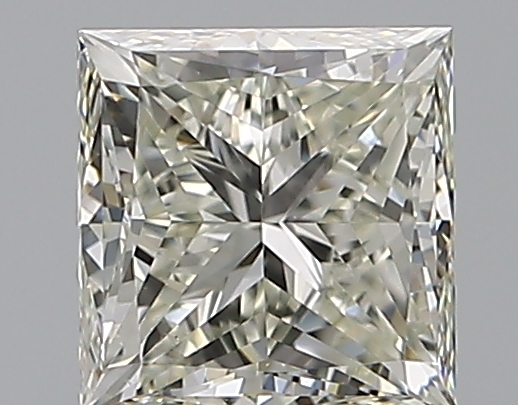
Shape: princess
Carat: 0.71
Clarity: VS2
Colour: K
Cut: VG
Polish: EX
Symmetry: VG
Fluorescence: N
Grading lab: GIA
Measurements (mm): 4.75 x 4.58 x 3.42